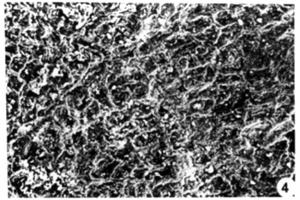
一个化石属于被子植物，其特征描述:leaf lamina typically obovate, leaf apices mostly acute, typically like marginal teeth in shape but a little larger; leaf bases mainly symmetrical, of variable shape, typically narrow, auriculate, cordate, petioles short. leaf margin toothed, teeth urticoid, mostly u, sometimes u1, rarely u2. tooth apices typically up-curved, rarely straight, never recurved. venation predominantly craspedodromous.